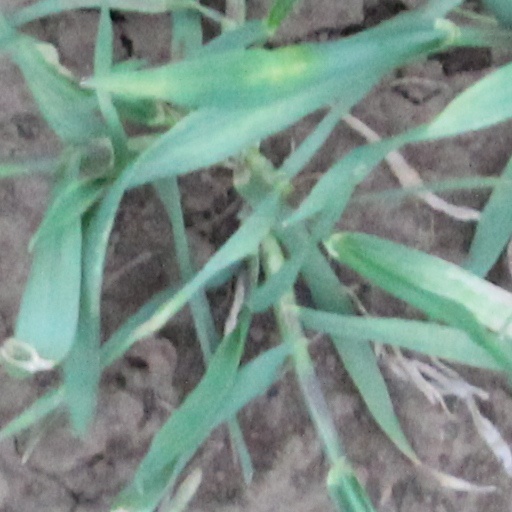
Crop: wheat